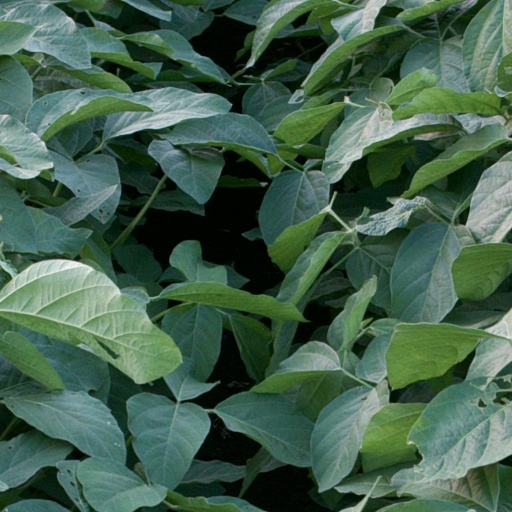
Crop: soybean